The Smurfette

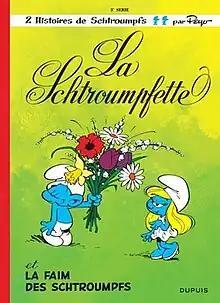

The Smurfette (French: "La Schtroumpfette") is the third album of the original French-language "Smurfs" comic series. The story has also been made into an episode of the Smurfs animated cartoon show, where the only known significant difference is that Smurfette stays in the village for the rest of the show's run. Apart from the titular story, it contains another one called "La Faim des Schtroumpfs" (""The Hunger of the Smurfs"").